Eurycantha horrida

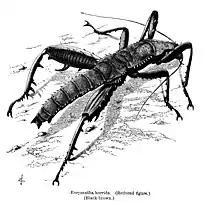

"Eurycantha horrida" can reach a length of about in males, of about in females. The body color ranges from pale green to brown. The young insects are glossy greenish. These ground-dwelling stick insects resemble bark or rotten wood. They have numerous small spines on their body and on their hind legs. Both sexes are wingless and look very similar. They exhibit the sexual dimorphism of many phasmids, as the males are darker, smaller and thinner and have enlarged hind leg femurs with a curved spine or thorn on the underneath side. Females are also brighter than the males and have a larger abdomen tipped with a beak-shaped ovipositor with which they lay the eggs in damp soil.